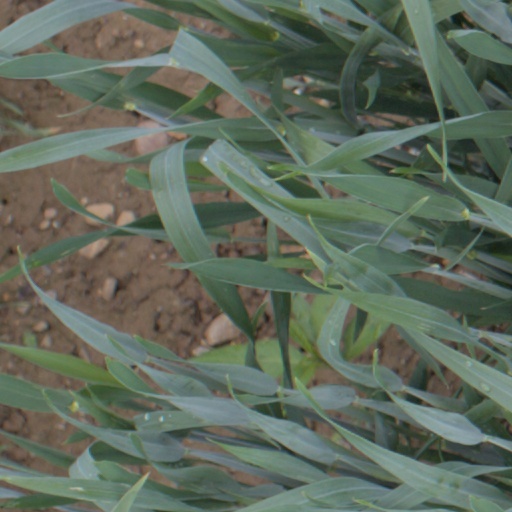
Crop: wheat